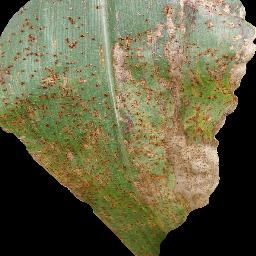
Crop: corn
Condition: (maize)_common_rust